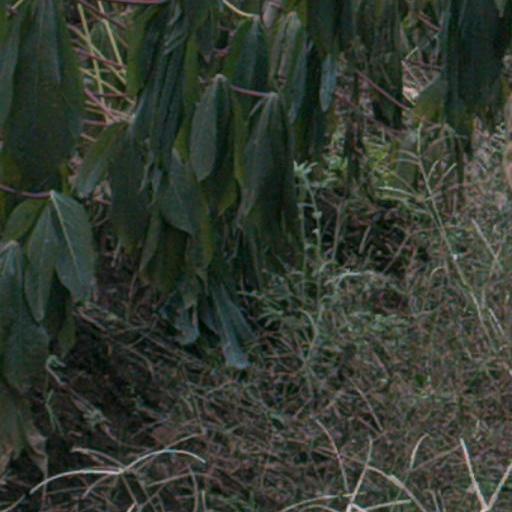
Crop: cassava